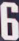
Number: 6